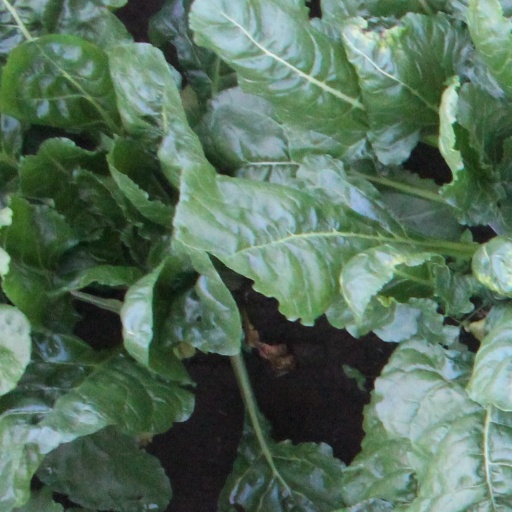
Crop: sugar beet